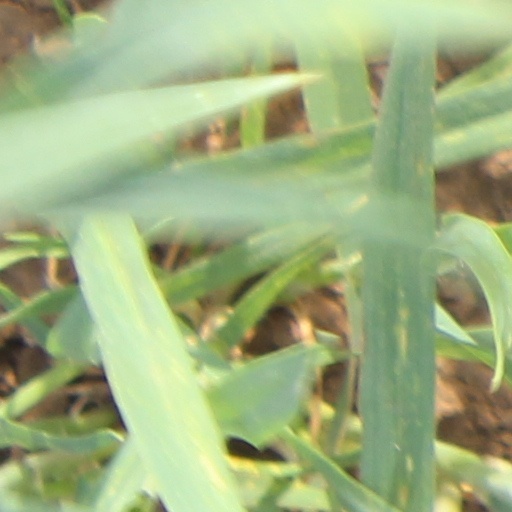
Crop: wheat